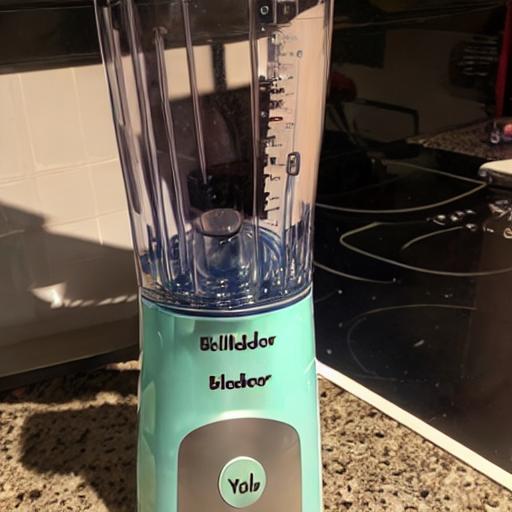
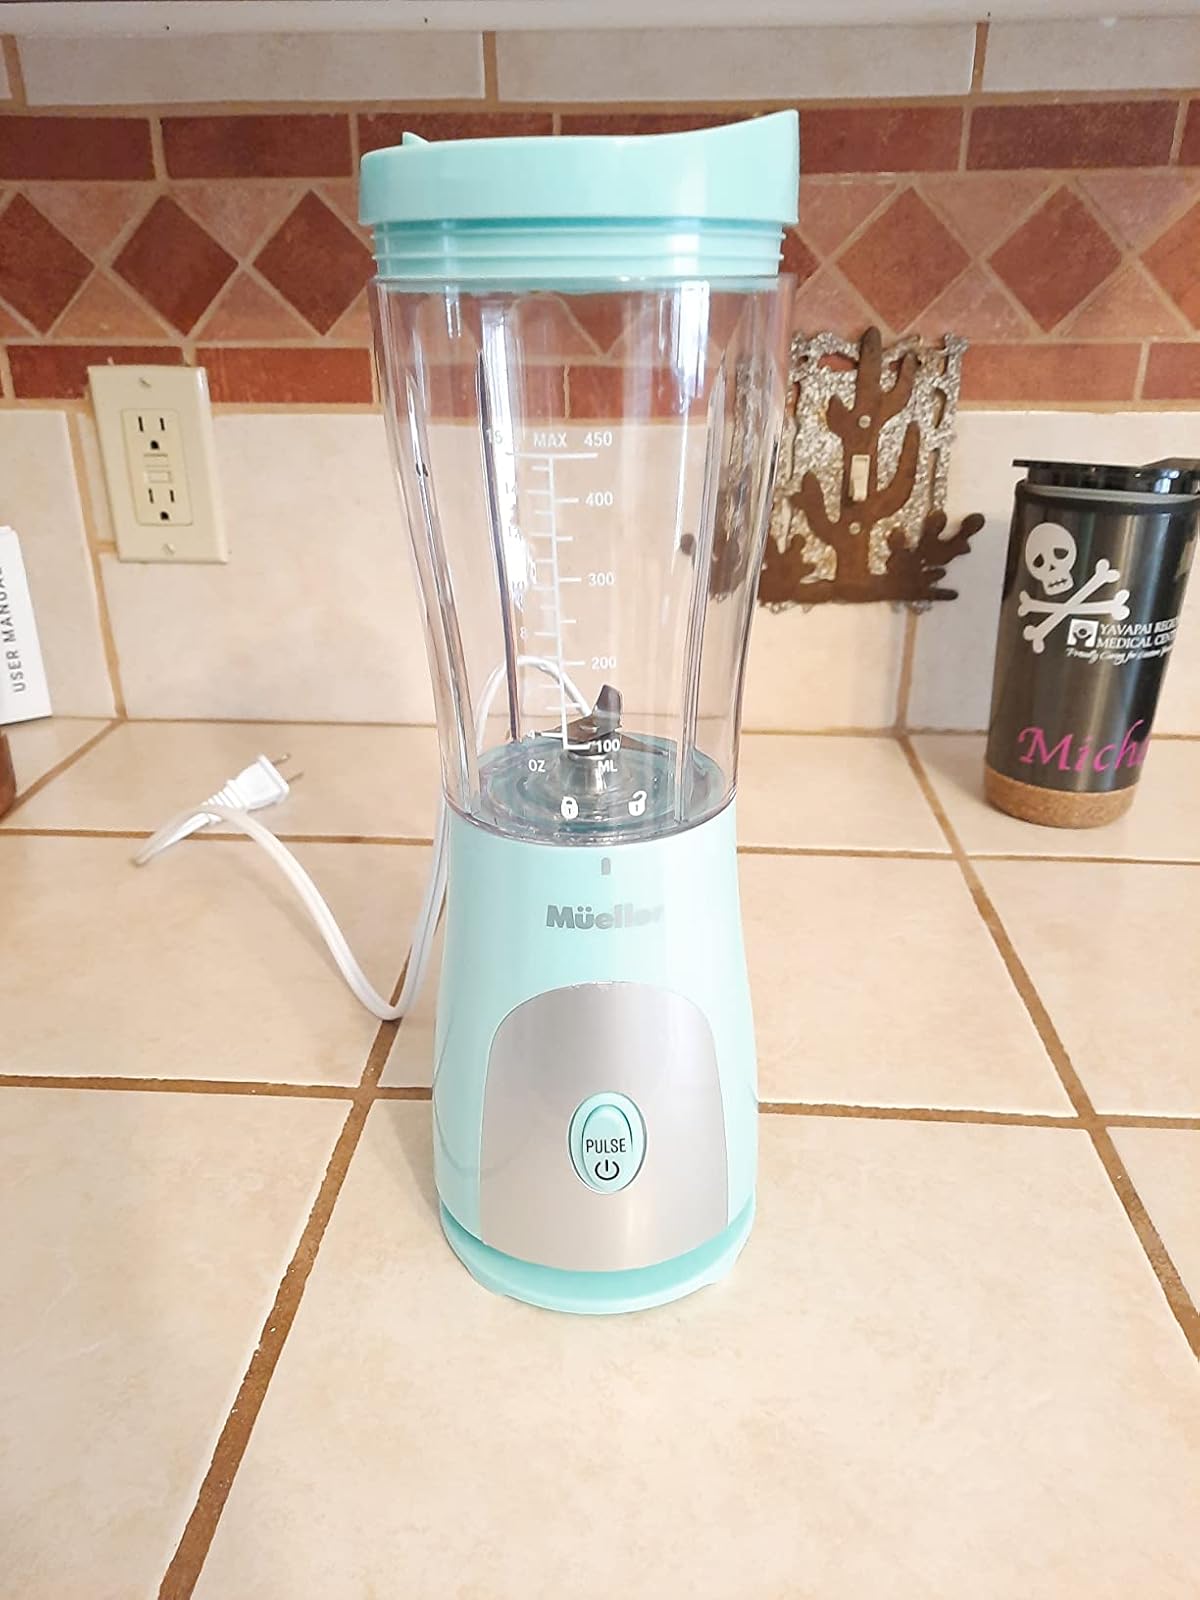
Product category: items_blender
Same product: no